Noel Schajris

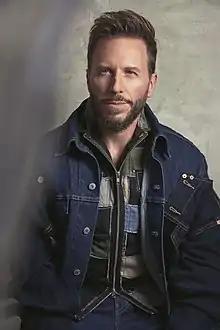
Schajris in 2020

Nahuel Schajris Rodríguez (born July 19, 1974 in Buenos Aires, Argentina) is an Argentine singer, songwriter and pianist based in Mexico who experienced chart-topping success as part of the duo Sin Bandera until he and fellow singer and songwriter Leonel García concluded their partnership in 2007. Schajris began his solo career in 2009 with the release of his first full-length solo album "Uno No Es Uno", which was received with critical and commercial success, reaching number 10 on "Billboard"s Latin Pop Albums chart and number 27 on "Billboard"s Top Latin Albums chart.